Qamar-ol-Moluk Vaziri

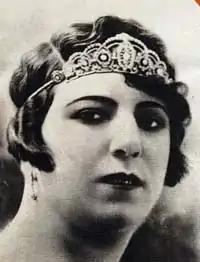
Vaziri in the 1920s

Qamar-ol-Moluk Vaziri ((1905 – 5 August 1959), born Qamar Khanum Seyed Hosayn Khan, commonly known as "Qamar", was a celebrated Iranian singer, who was also the first woman of her time to sing in public in Iran without wearing a veil. She is known as "the Queen of Persian music".